Police officer

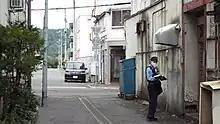
A Hokkaido Prefectural Police officer conducting a routine inspection in Ashibetsu.

The responsibilities of a police officer are varied, and may differ greatly from within one political context to another. Typical duties relate to keeping the peace, law enforcement, protection of people and property and the investigation of crimes. Officers are expected to respond to a variety of situations that may arise while they are on duty. Rules and guidelines dictate how an officer should behave within the community, and in many contexts, restrictions are placed on what the uniformed officer may wear. In some countries, rules and procedures dictate that a police officer is obliged to intervene in a criminal incident, even when off-duty. Police officers in nearly all countries retain their lawful powers while off duty.